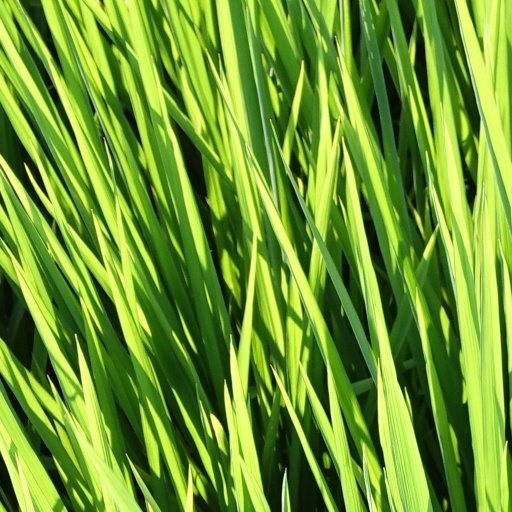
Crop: rice